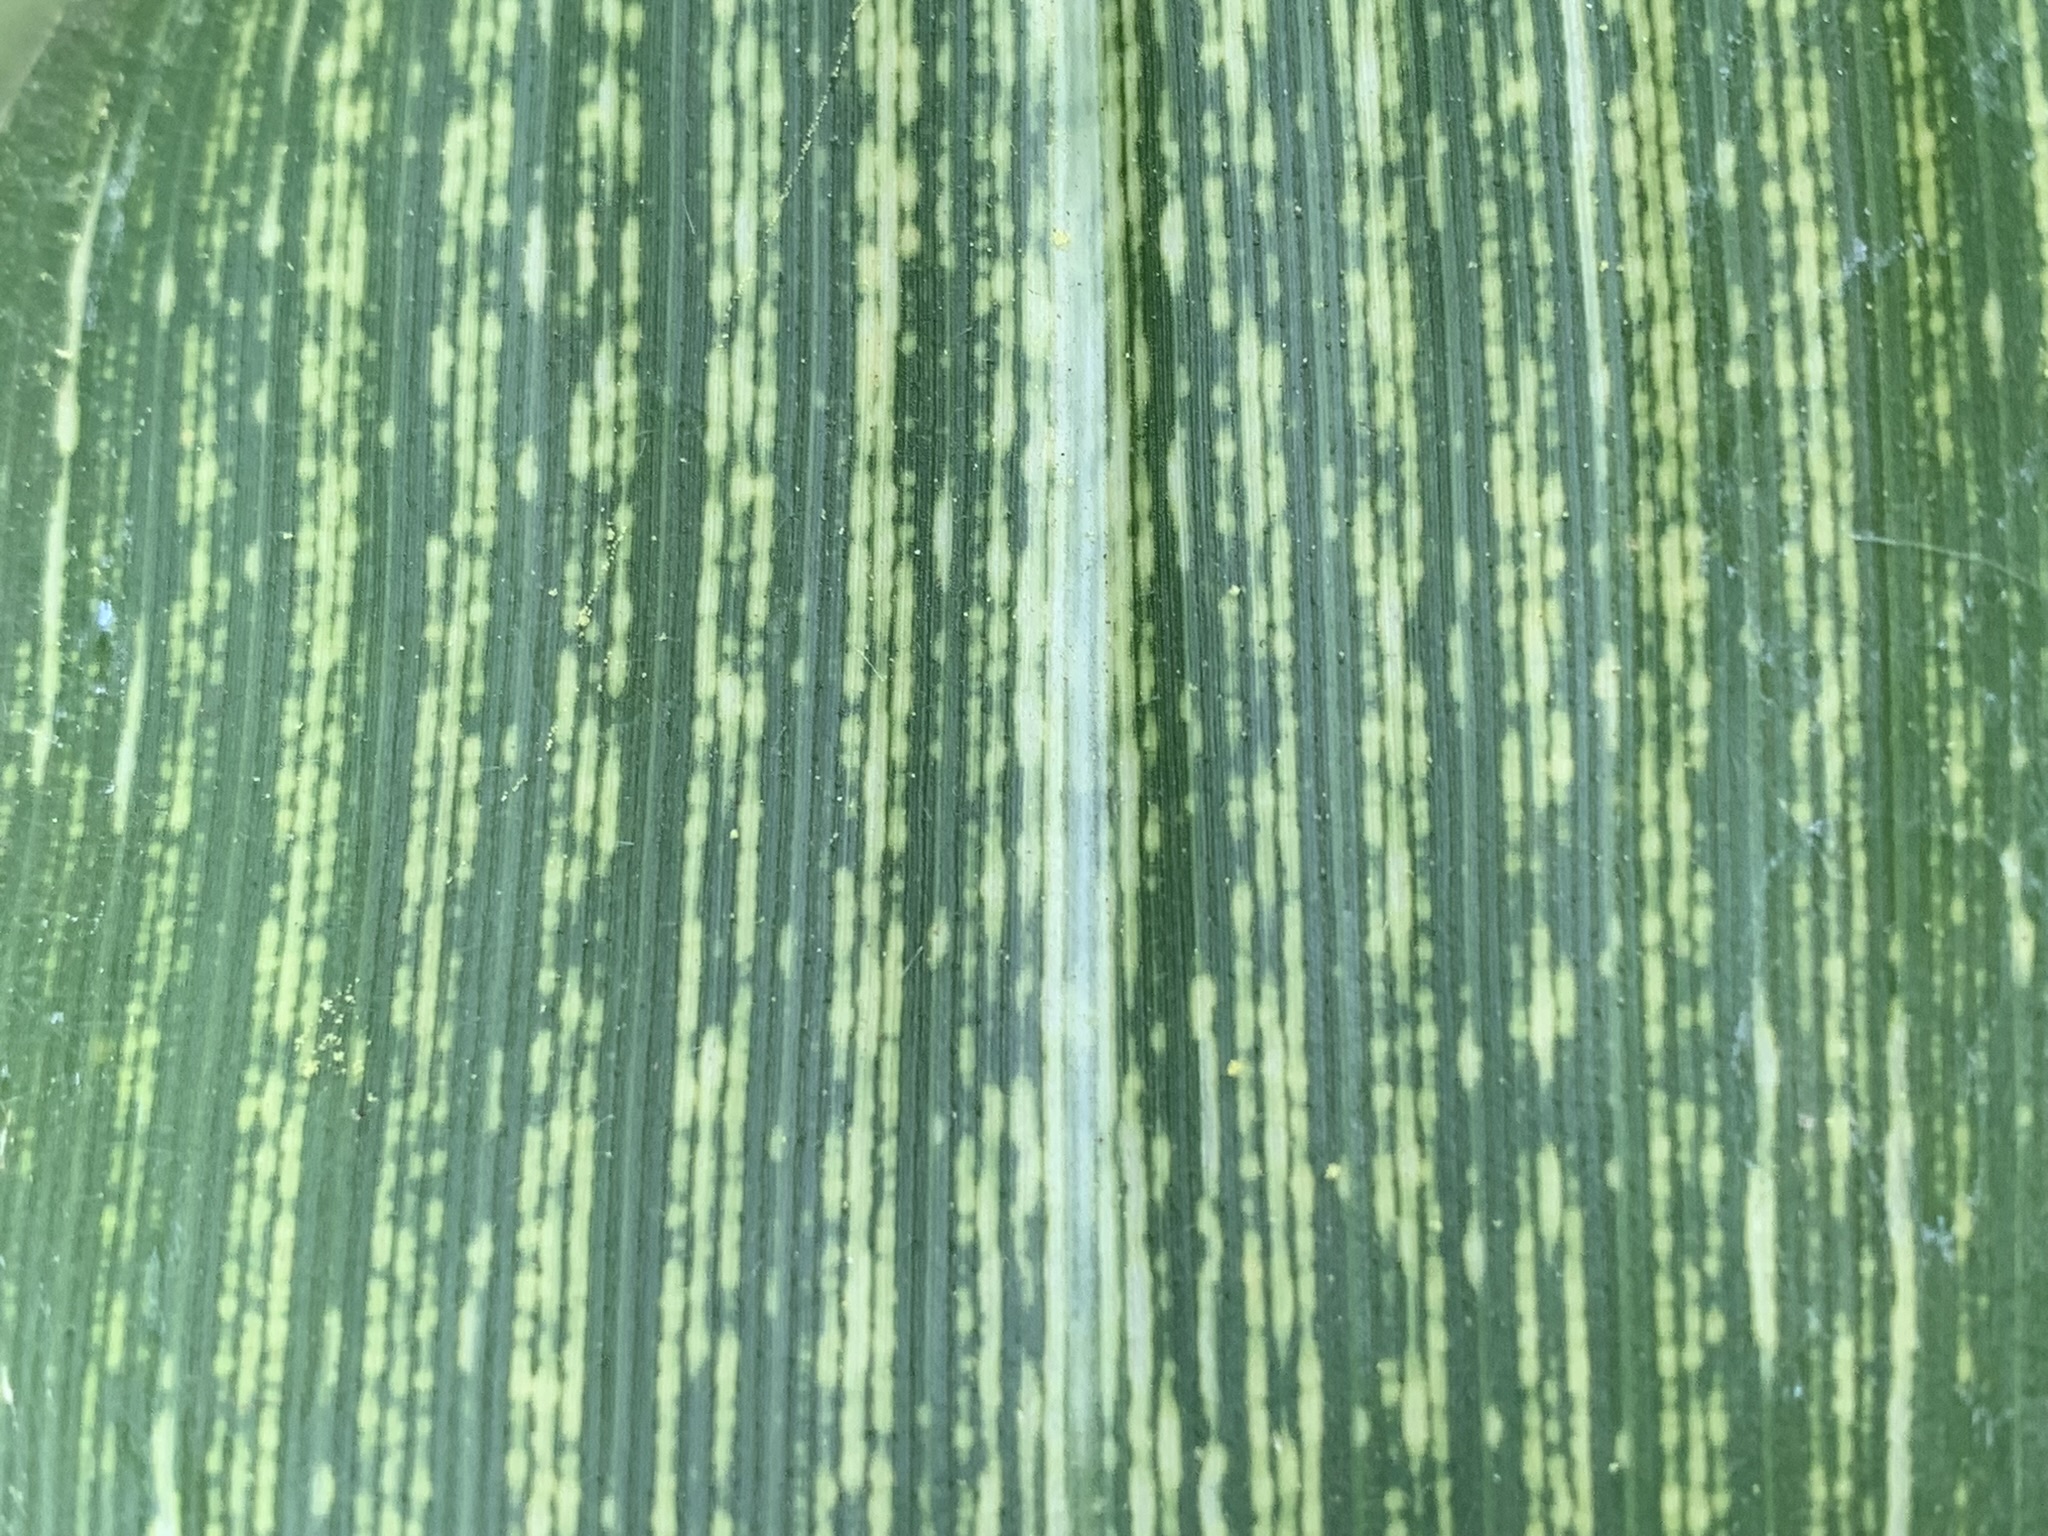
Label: MSV